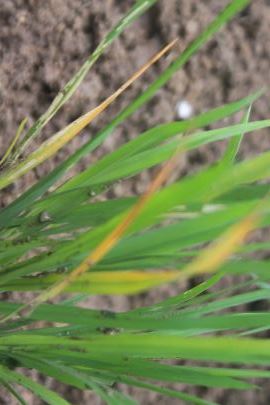
Disease: Tungro